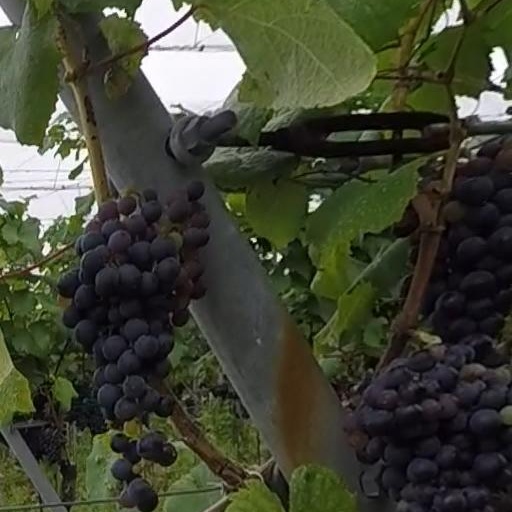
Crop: grape